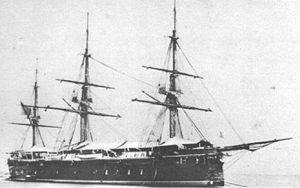
Zaragoza (1867)
Zaragoza var et af Spaniens tidlige panserskibe
Zaragoza var et af Spaniens tidlige panserskibe
Zaragoza var Spaniens fjerde søgående panserskib, og det indgik i den spanske marines plan om at genskabe landet som maritim stormagt, efter at opfindelsen af panserskibet i 1859 i princippet havde gjort alle upansrede skibe forældede. Skibet blev bygget i Spanien som en traditionel konstruktion med et panserbeklædt træskrog. Designet var så tæt baseret på panserskibet Arapiles, at der næsten var tale om søsterskibe. Navnet henviser til den nordspanske by Zaragoza, der opnåede heltestatus i landet under to franske belejringer i Napoleonskrigene i 1808 og 1809.